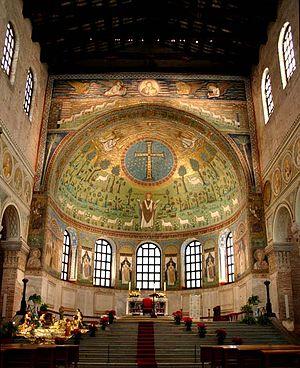
La mosaïque byzantine, dont l’apogée se situe entre le VIᵉ siècle et le XVᵉ siècle, plonge ses racines dans une longue tradition venue de la Grèce antique et de Rome. À partir du IVᵉ siècle, les églises chrétiennes adoptèrent et adaptèrent cette tradition pour dépeindre des scènes de la vie religieuse et de la Bible, non plus sur les pavements de leurs édifices mais sur leurs murs et leurs plafonds. Les artistes byzantins devinrent renommés pour leur technique et leur inspiration, influençant ceux du royaume normand de Sicile au XIIᵉ siècle ainsi que ceux de Venise, de Rome et d’autres villes de l’ancienne Italie byzantine, de même que ceux de Russie, d’Ukraine et d’autres pays du monde orthodoxe. L’art de la mosaïque s’estompa au cours de la Renaissance quoique divers artistes comme Raphaël continuèrent à pratiquer les anciennes techniques. Hors de l’empire byzantin, ces techniques furent adoptées à la fois par des artistes juifs pour la décoration des synagogues et par des artistes musulmans pour celle des mosquées et des palais.